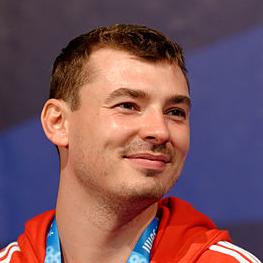
Age: 27